2Ball

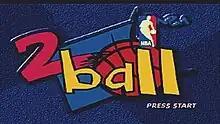
Splash screen of "NBA 2Ball" video game

Starting in 1994, the NBA ran a boys and girls shooting competition with the same format, also called 2Ball. The program debuted in England in 1996, and was also played in Denmark, France, Germany, Italy, Spain, and Sweden. In the U.S., in 1999, the NBA contracted with Nickelodeon to broadcast programming related to 2Ball youth programs, hosted by Summer Sanders. U.S. competitions were sponsored by local NBA teams and by McDonald's.